Lucretia

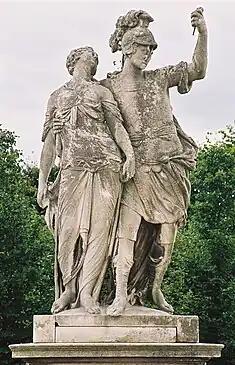
The less common subject of Brutus holding the dead Lucretia and swearing the oath

In this version, Collatinus and Brutus were encountered returning to Rome unaware of Tarquin's rape of Lucretia, were briefed, and were brought to the death scene. Brutus happened to be a politically motivated participant. By kinship he was a Tarquin on his mother's side, the son of Tarquinia, daughter of Lucius Tarquinius Priscus, the third king before last. He was a candidate for the throne if anything should happen to Superbus. By law, however, because he was a Junius on his father's side, he was thus not a Tarquin and therefore could later propose the exile of the Tarquins without fear for himself. Superbus had taken his inheritance and left him a pittance, keeping him at court for entertainment.